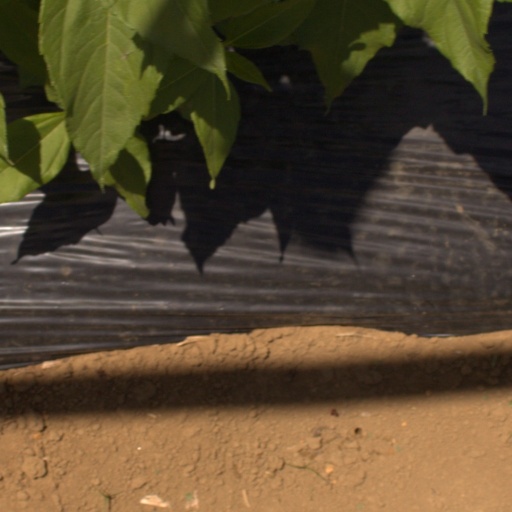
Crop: Jerusalem artichoke